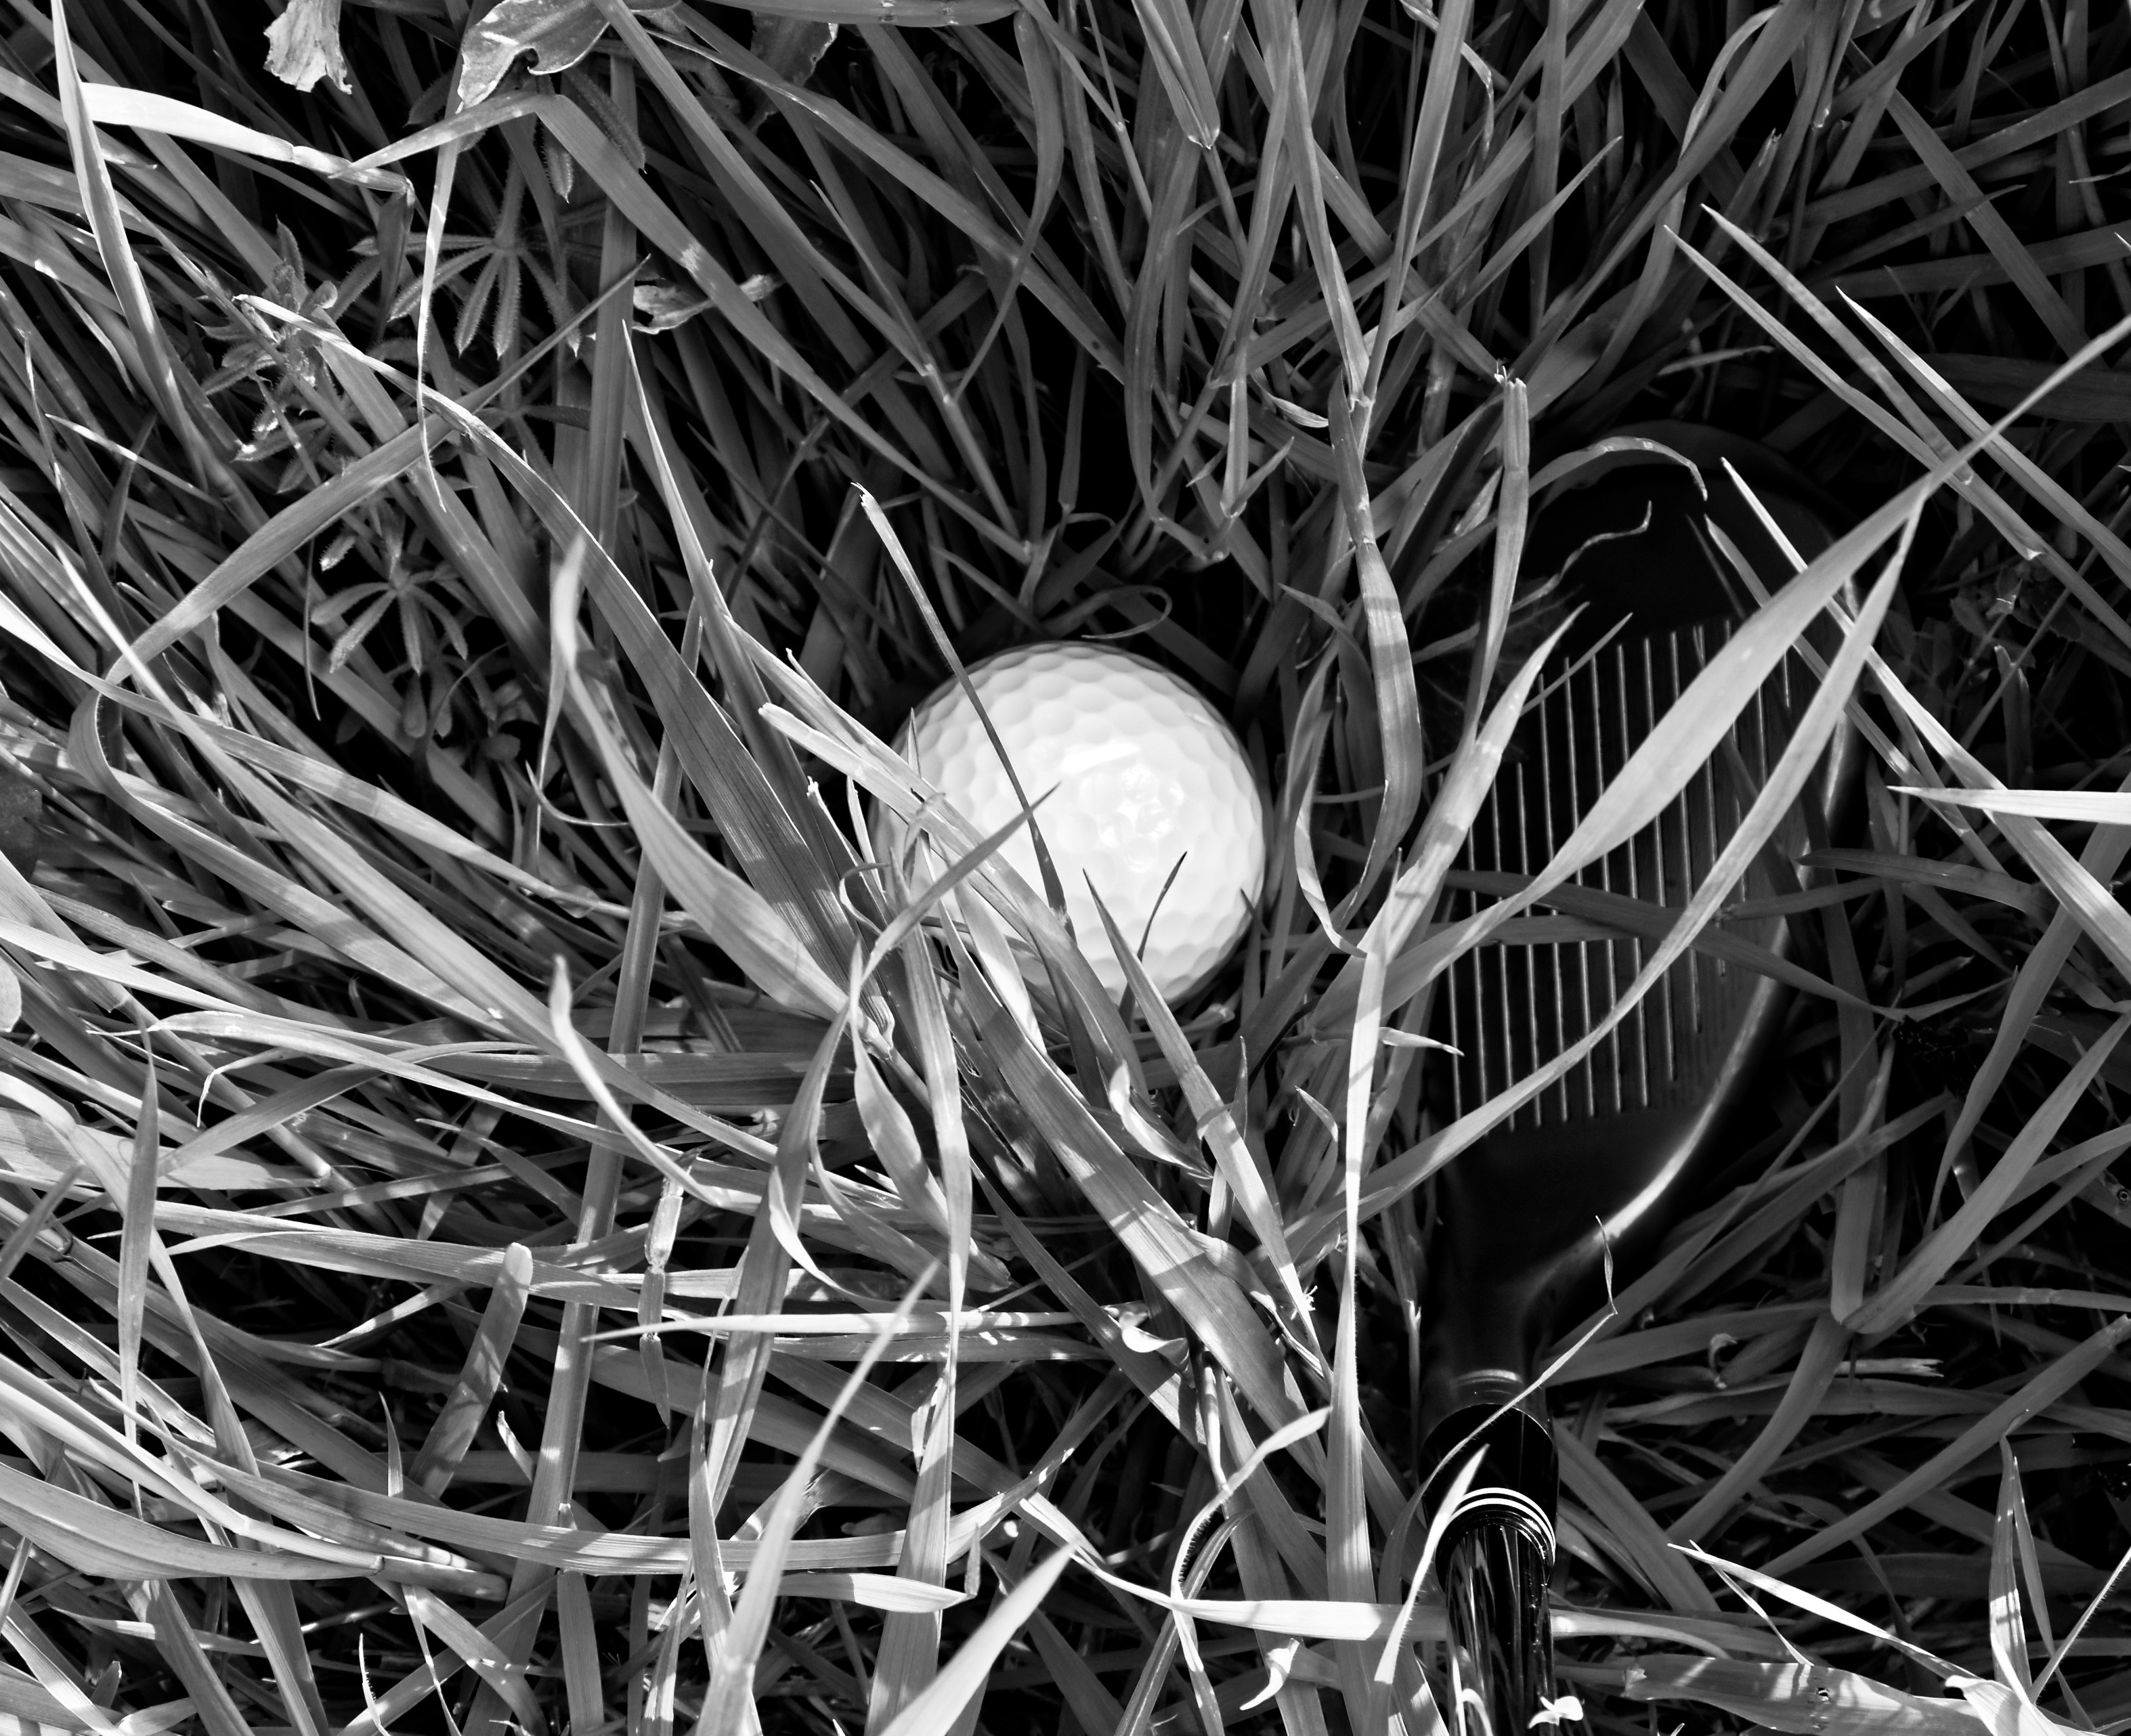
nature, grass, outdoor, branch, black and white, plant, sport, photography, game, leaf, round, flower, recreation, equipment, rough, club, black, monochrome, leisure, flora, golf, twig, golfing, golf ball, ball, sphere, course, iron, hobby, golfball, wedge, macro photography, monochrome photography, thorns spines and prickles